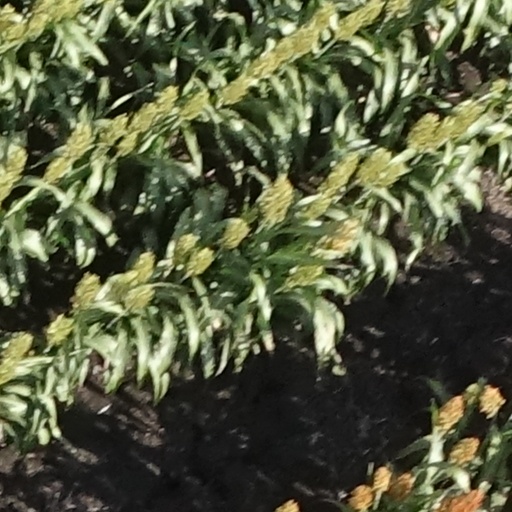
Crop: sorghum